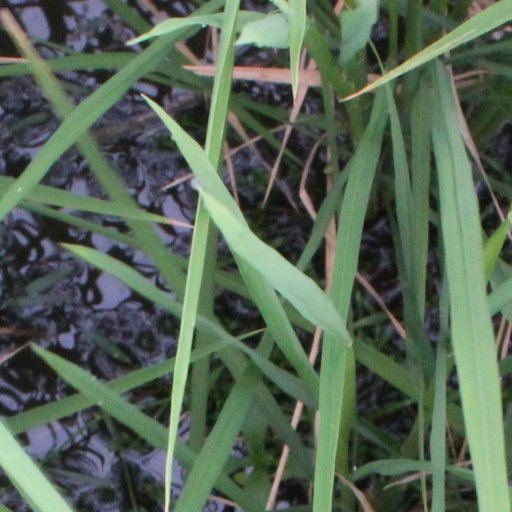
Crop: rice